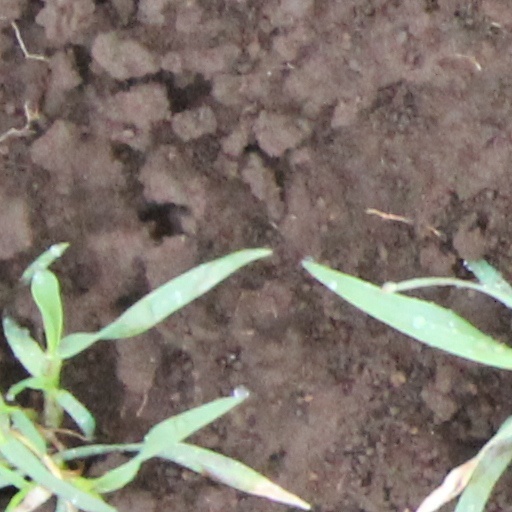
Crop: wheat